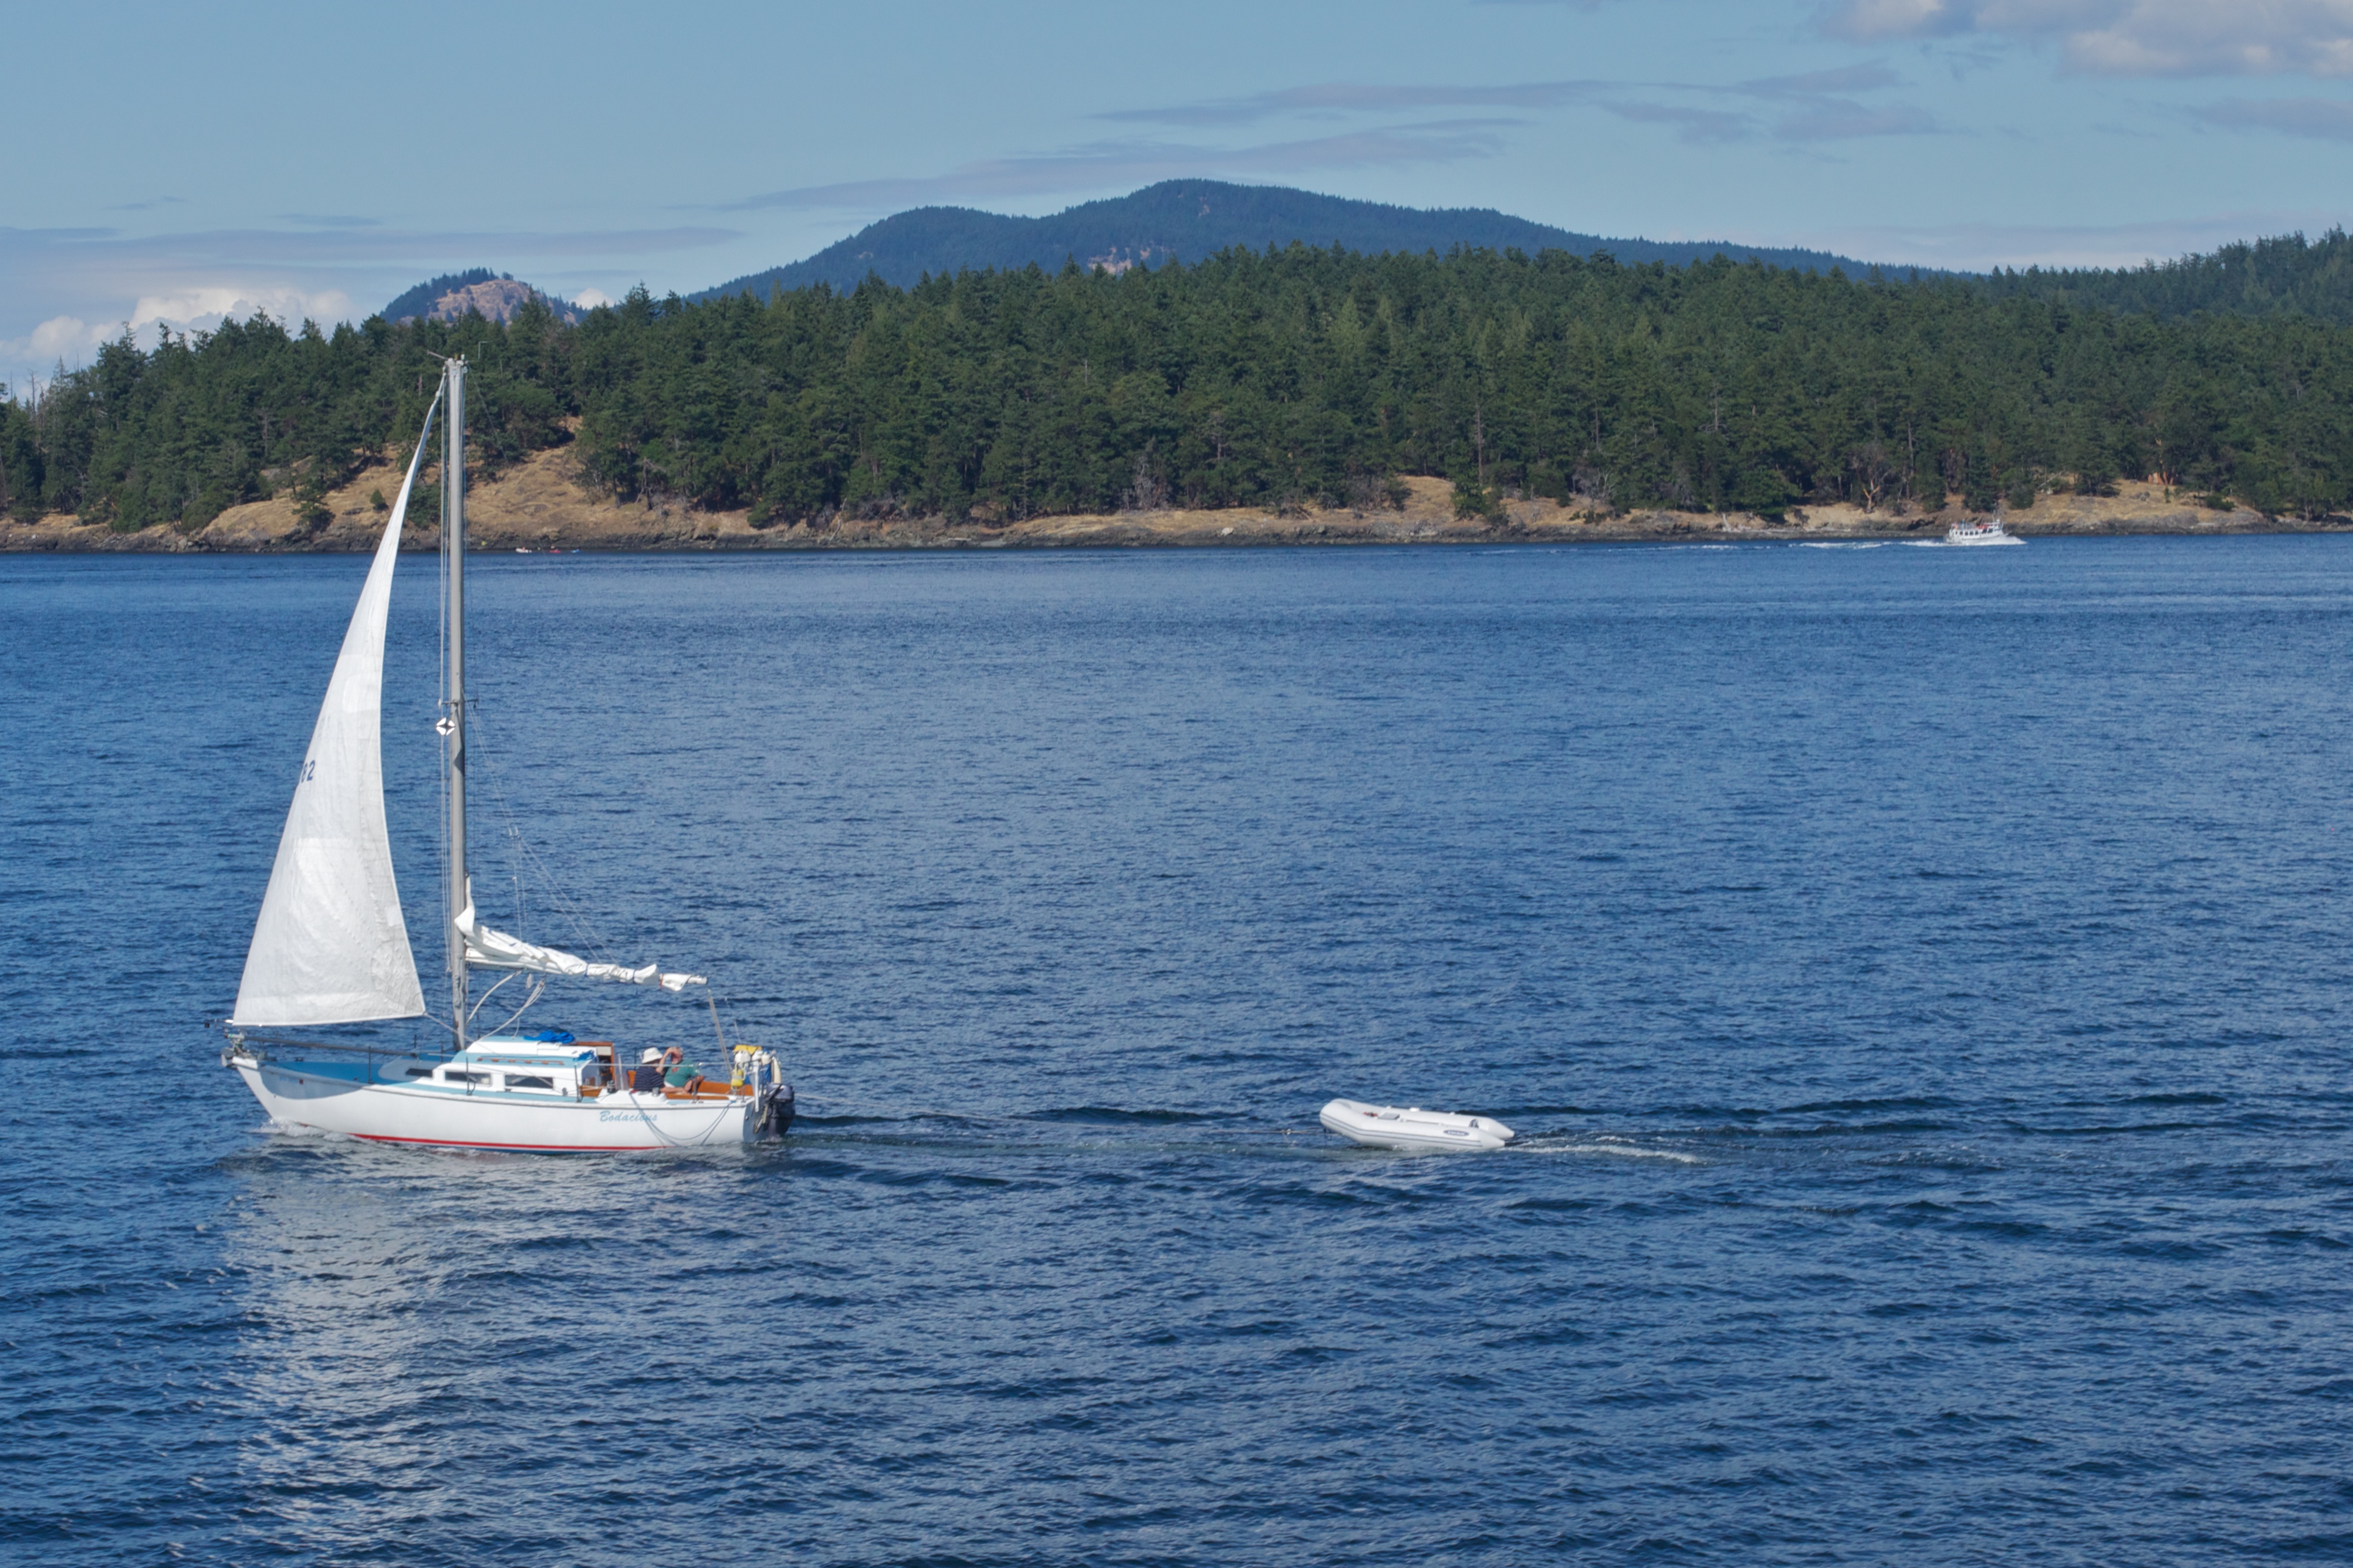
sea, coast, boat, vehicle, sailing, bay, sailboat, boating, sail, watercraft, odyssey, passenger ship